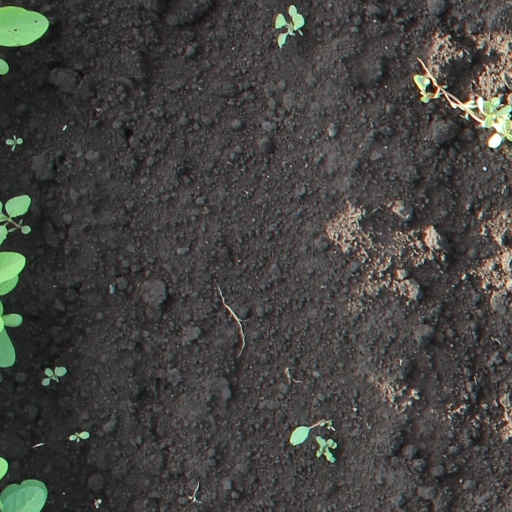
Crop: soybean